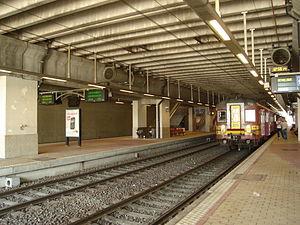
Quais de la gare de Namur (photo prise depuis le quai 9).
La gare de Namur est une gare ferroviaire belge située à Namur, au nord de la Corbeille, le centre historique de la ville. Le sillon ferroviaire est établi sur un ancien bras de Sambre qui ceinturait anciennement le rempart nord de la ville. Elle est un élément essentiel du réseau wallon du fait de sa situation géographique : les lignes raccordant les parties est-ouest et nord-sud du territoire wallon passant toutes par Namur. Elle est d'ailleurs la première gare wallonne par le nombre de voyageurs, avec 18.649 passagers entrants par jour ouvrable en 2012, devant la gare d'Ottignies et la gare de Liège-Guillemins.